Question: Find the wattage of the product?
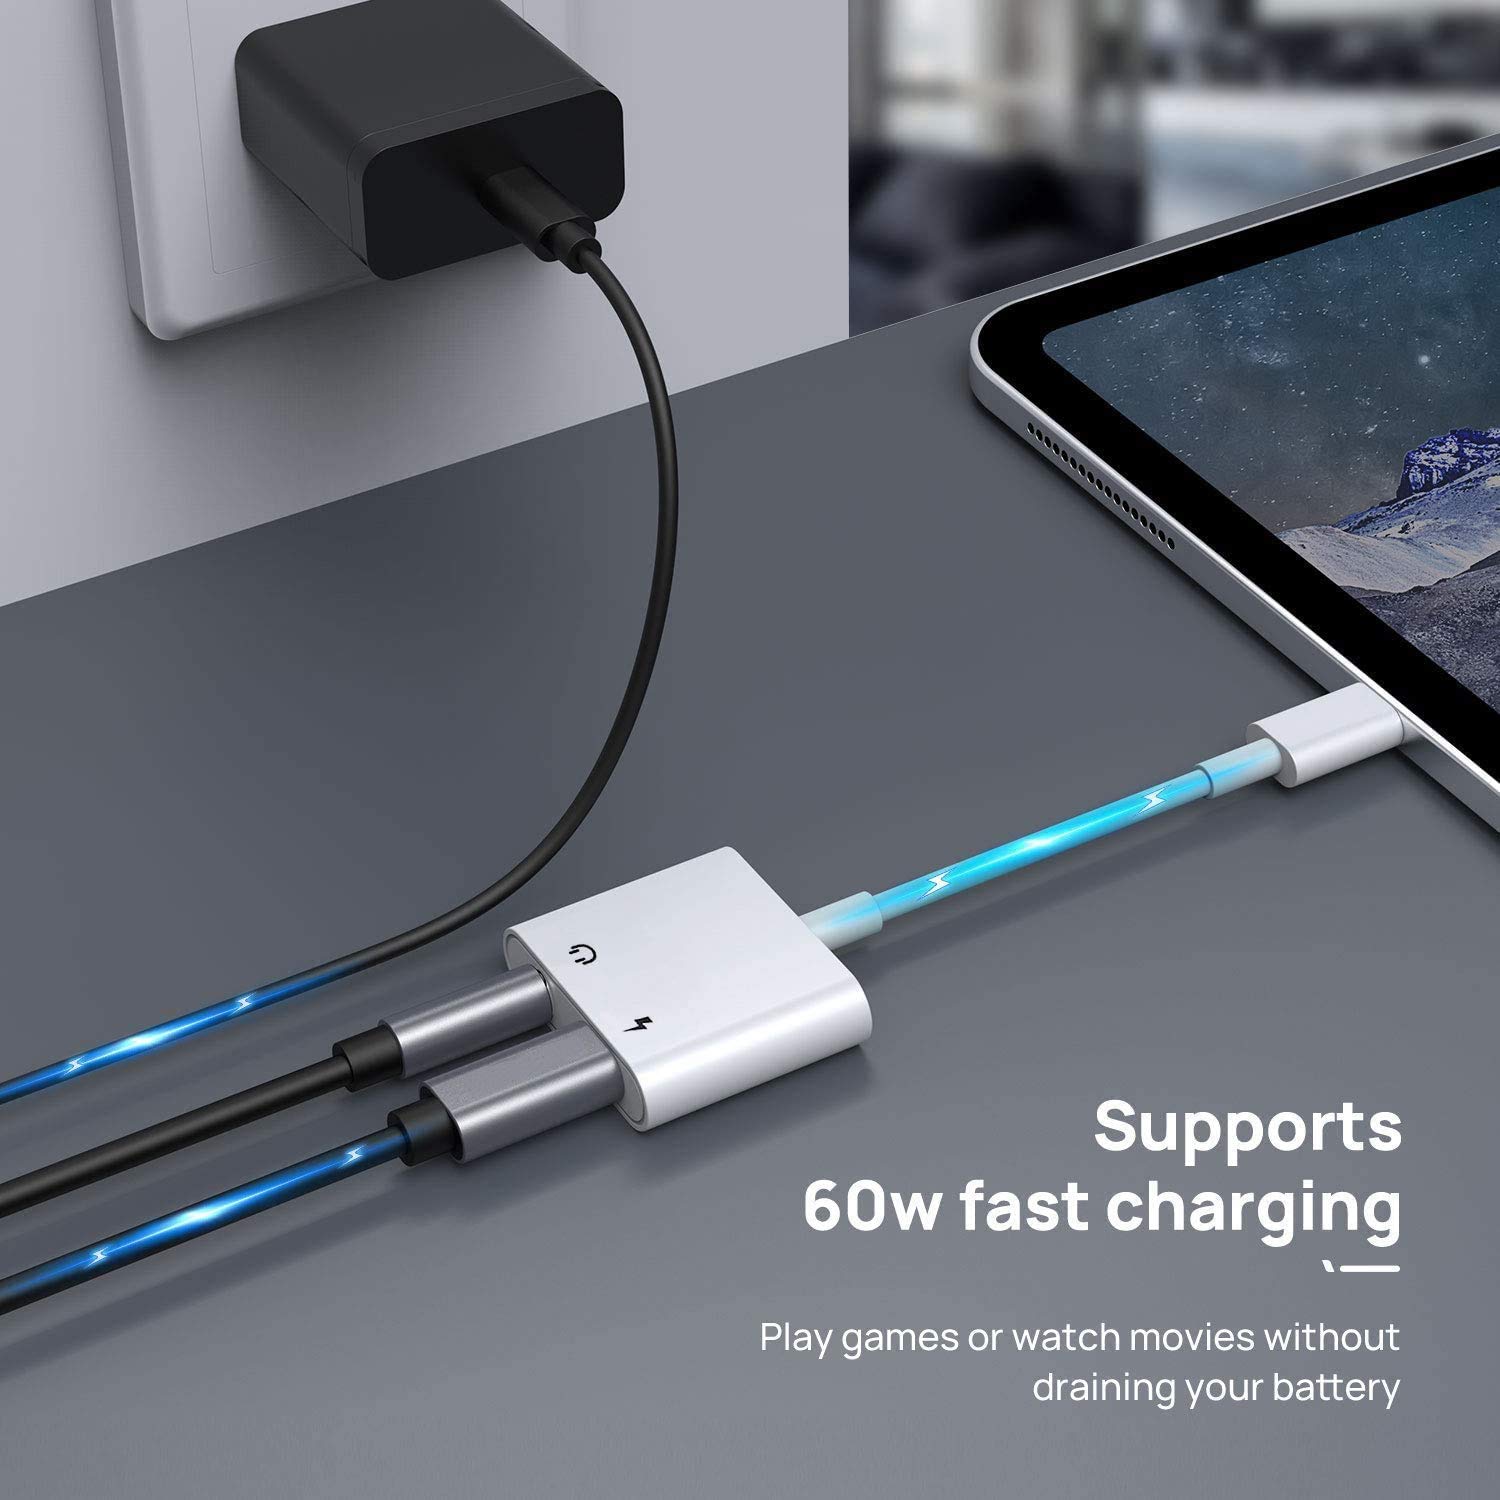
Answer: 60.0 watt